His Hour

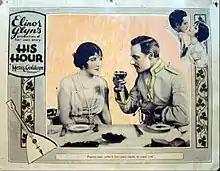
Lobby card

His Hour is a 1924 American silent drama film directed by King Vidor. This film was the follow-up to Samuel Goldwyn's "Three Weeks", written by Elinor Glyn, and starring Aileen Pringle, one of the biggest moneymakers at the time of the Metro-Goldwyn-Mayer amalgamation.